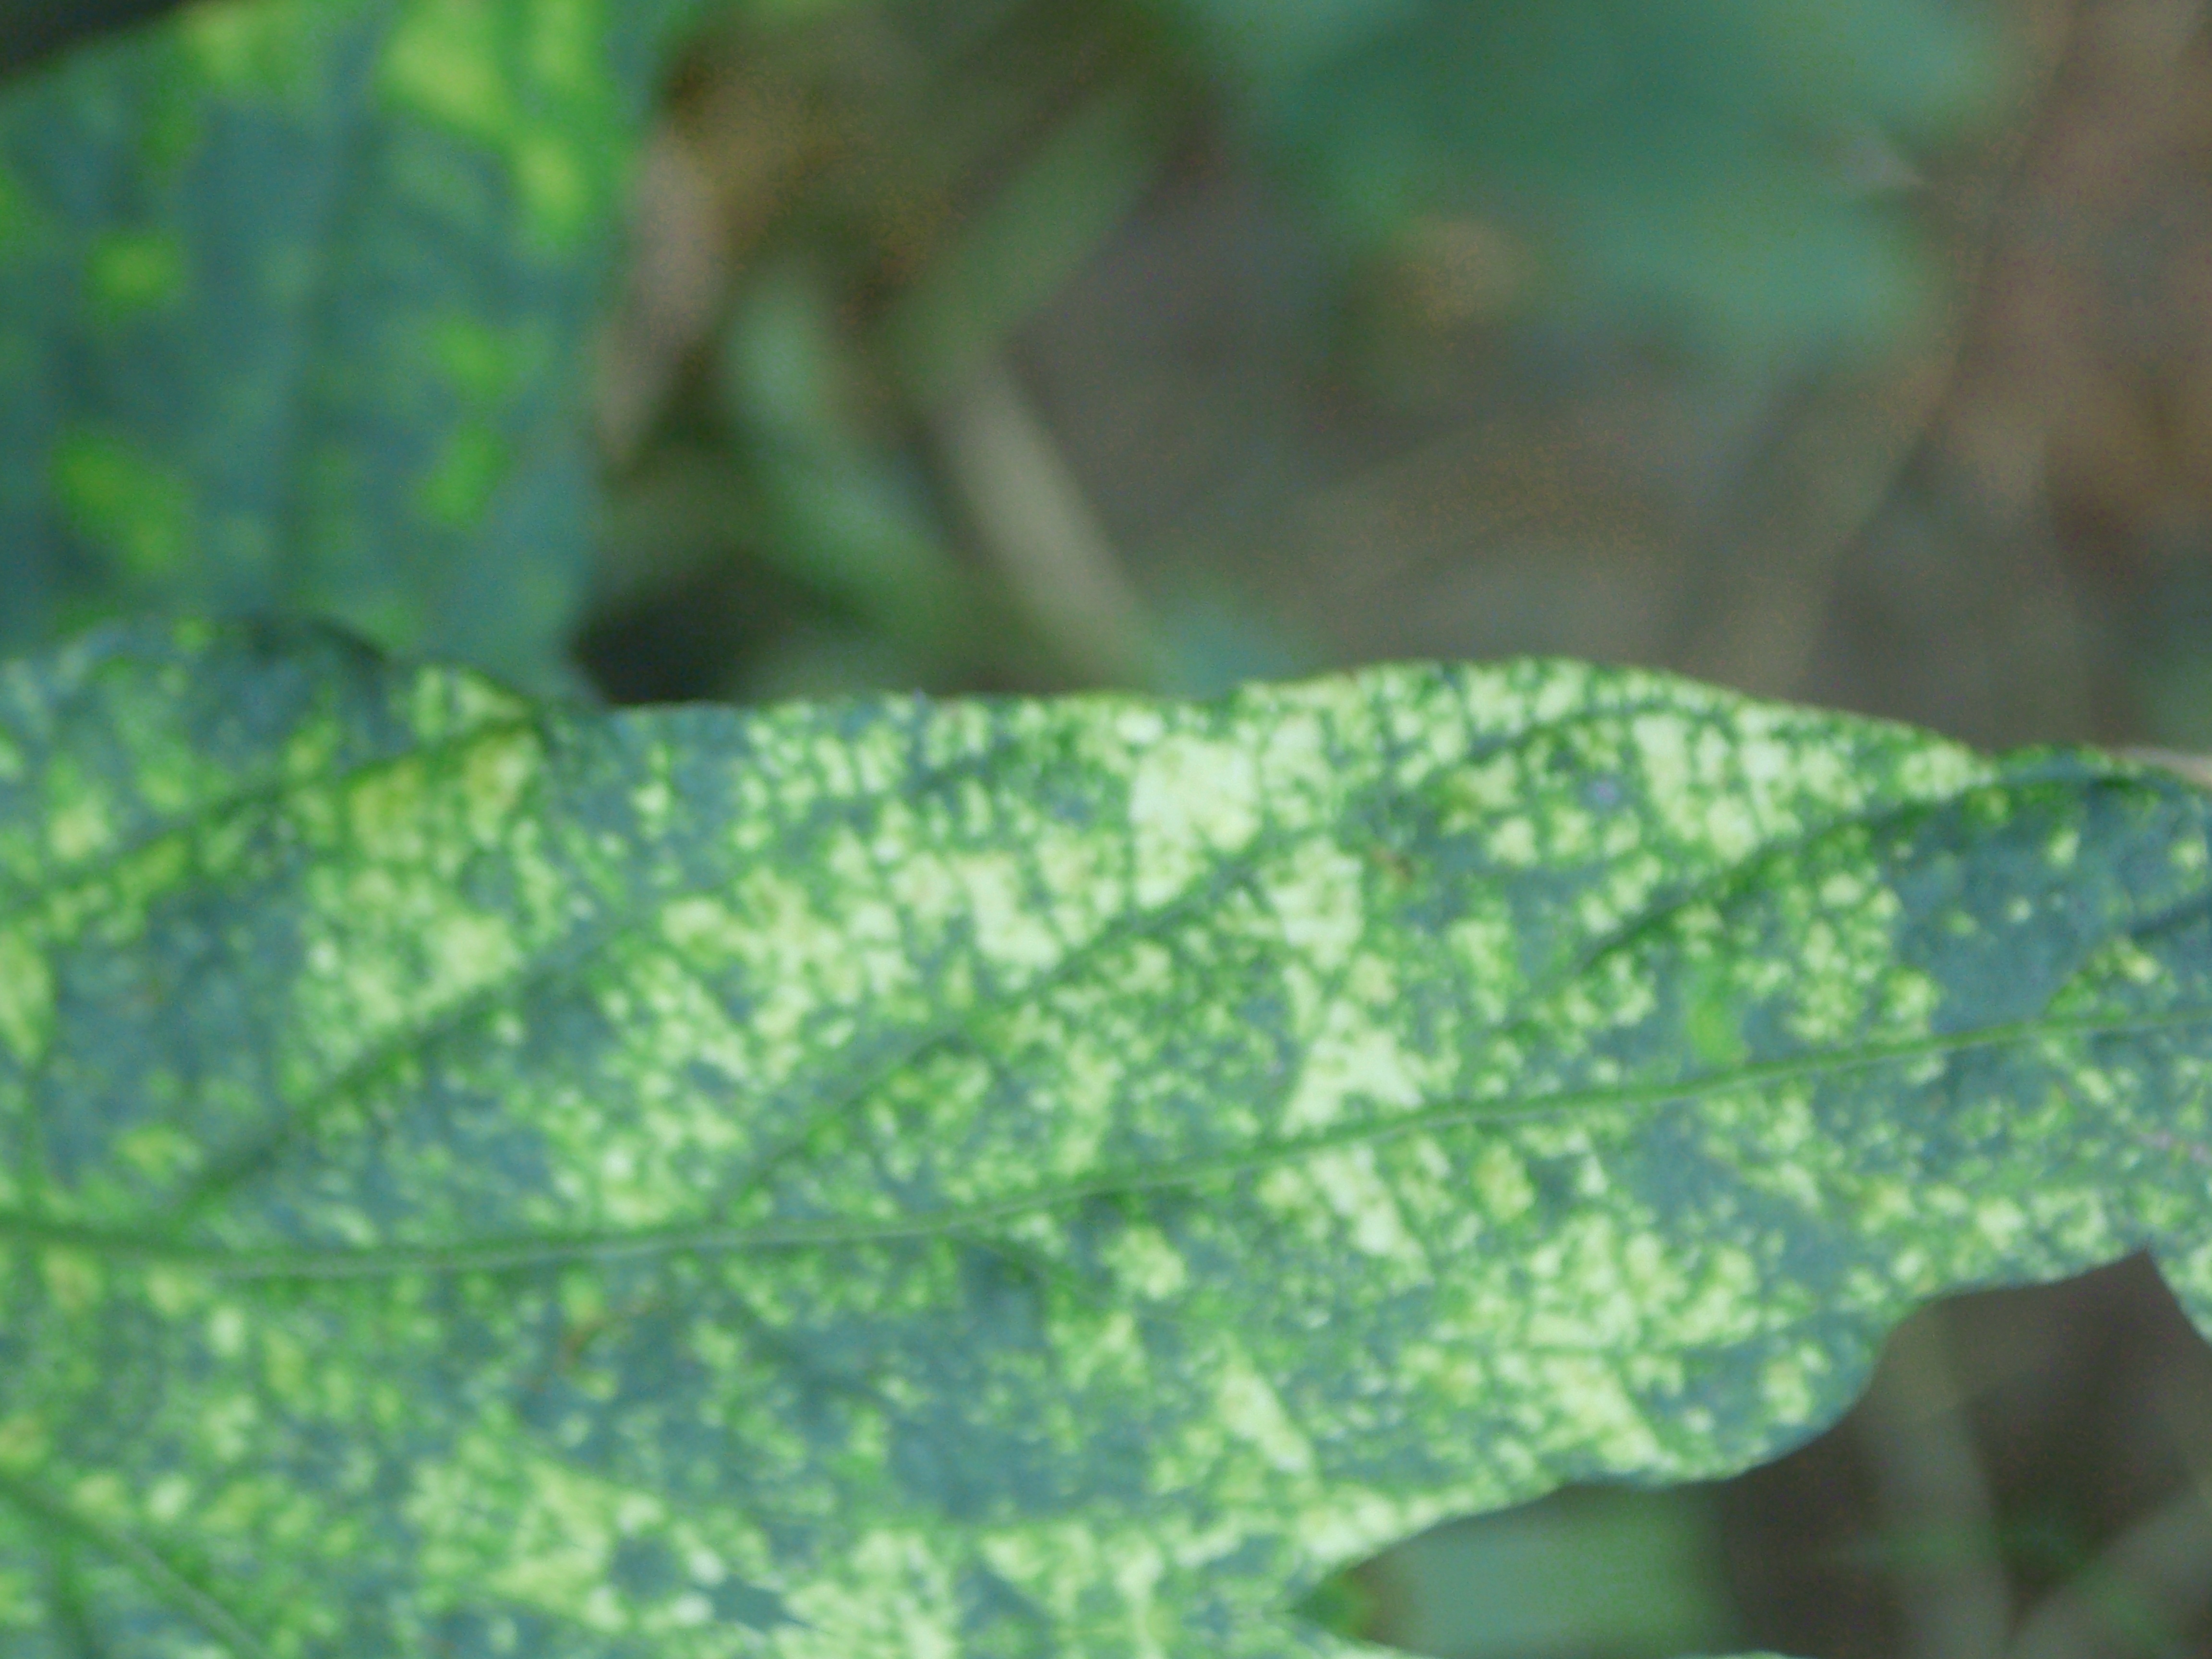
Label: Disease